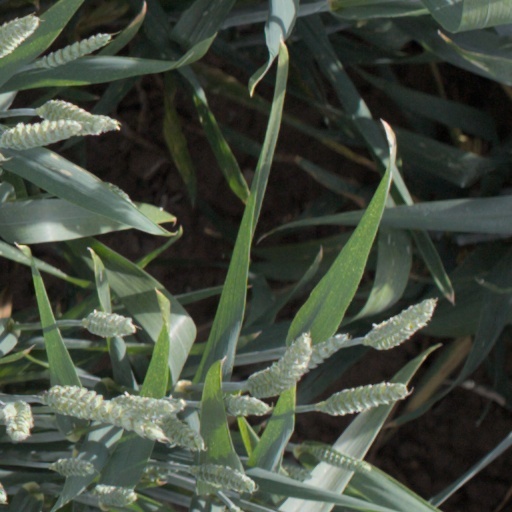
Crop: wheat